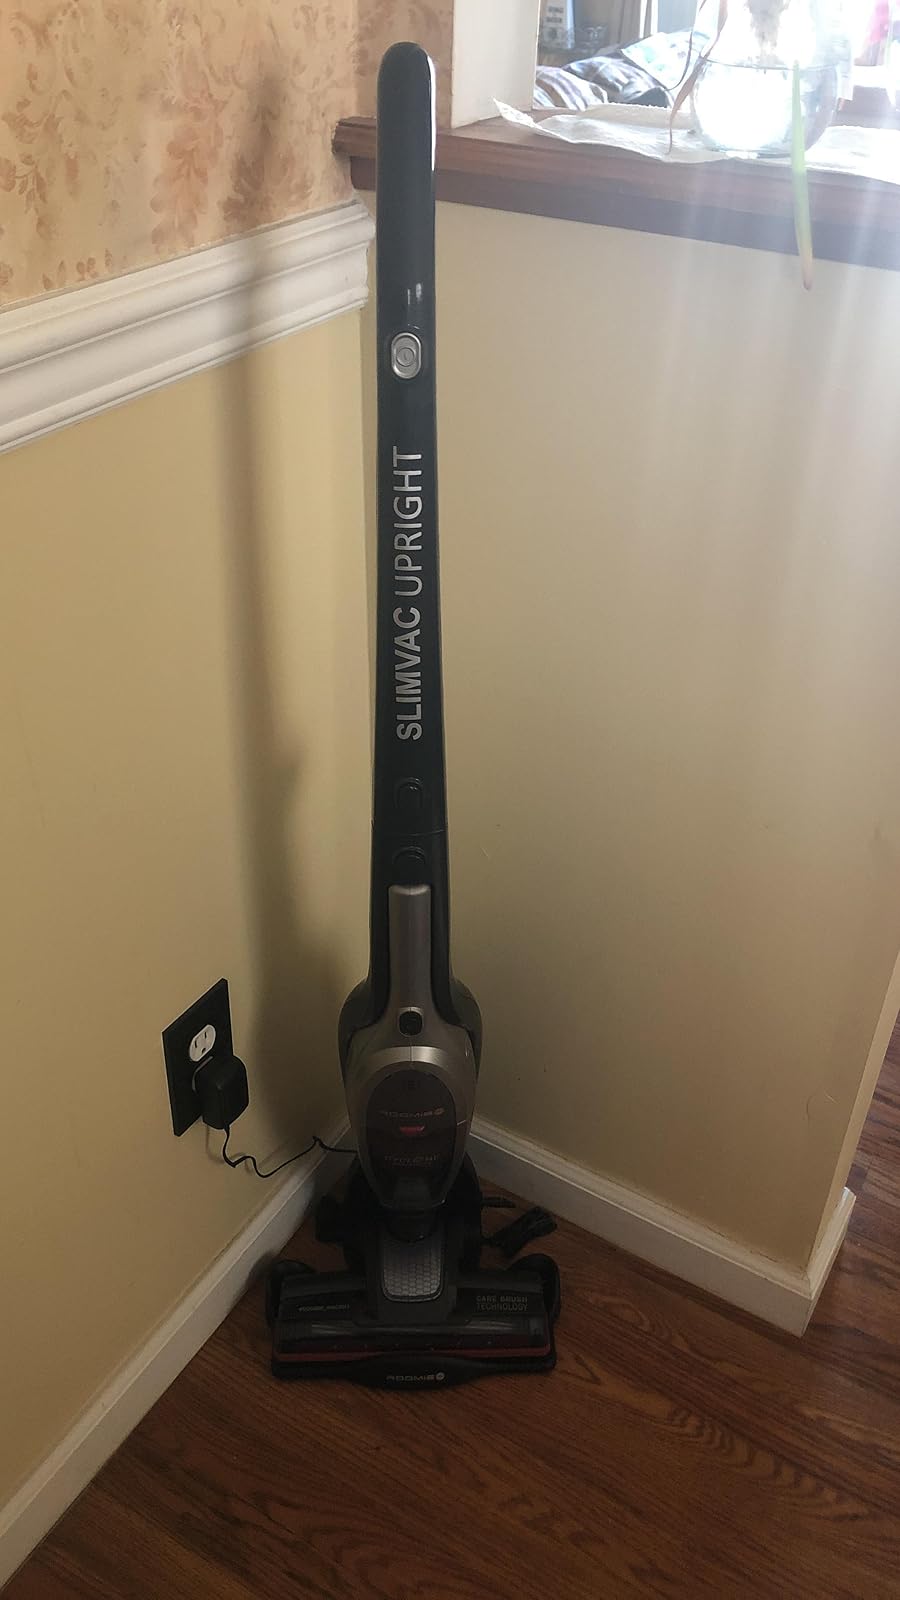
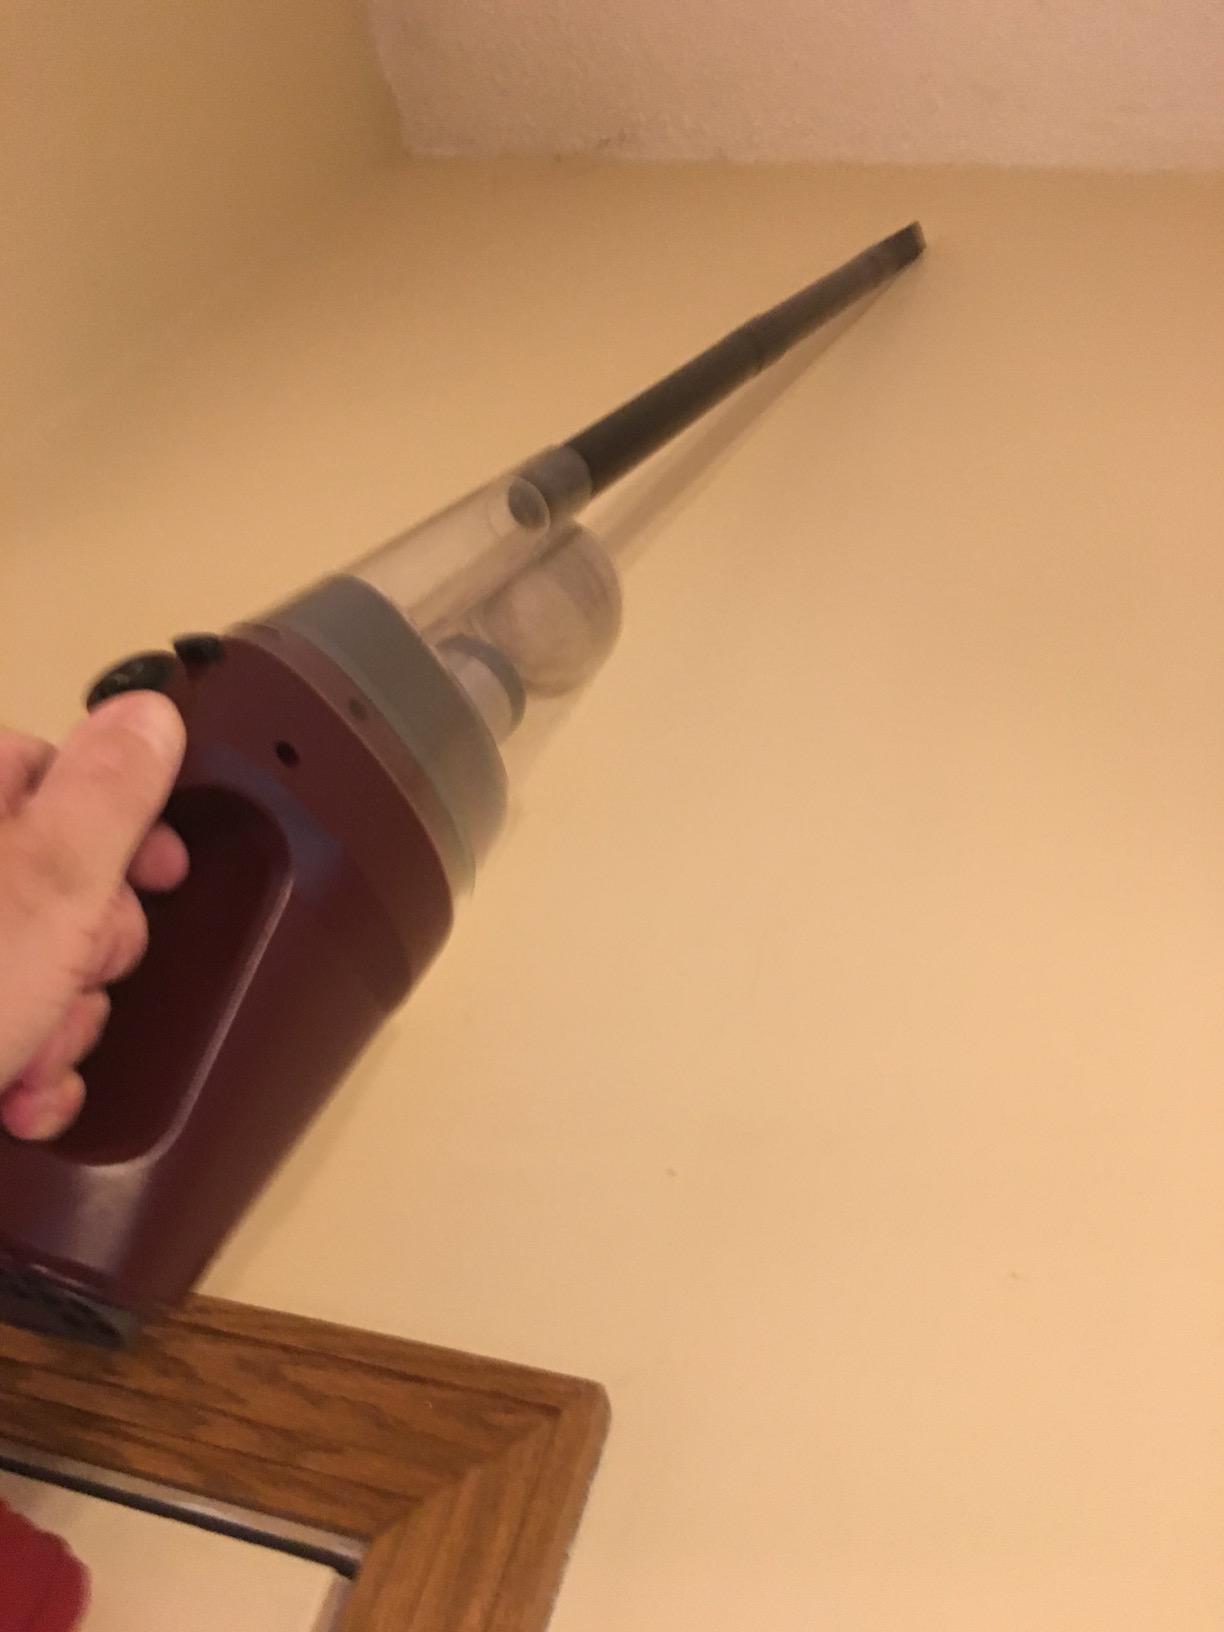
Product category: items_vacuum
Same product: no